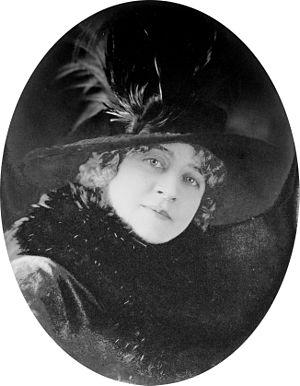
Adele Blood, parfois Adele Blood Hope, née Adele Mary Blood, le 23 avril 1886 à Alameda aux États-Unis, est une actrice américaine, du théâtre, de vaudeville et du cinéma muet américain.